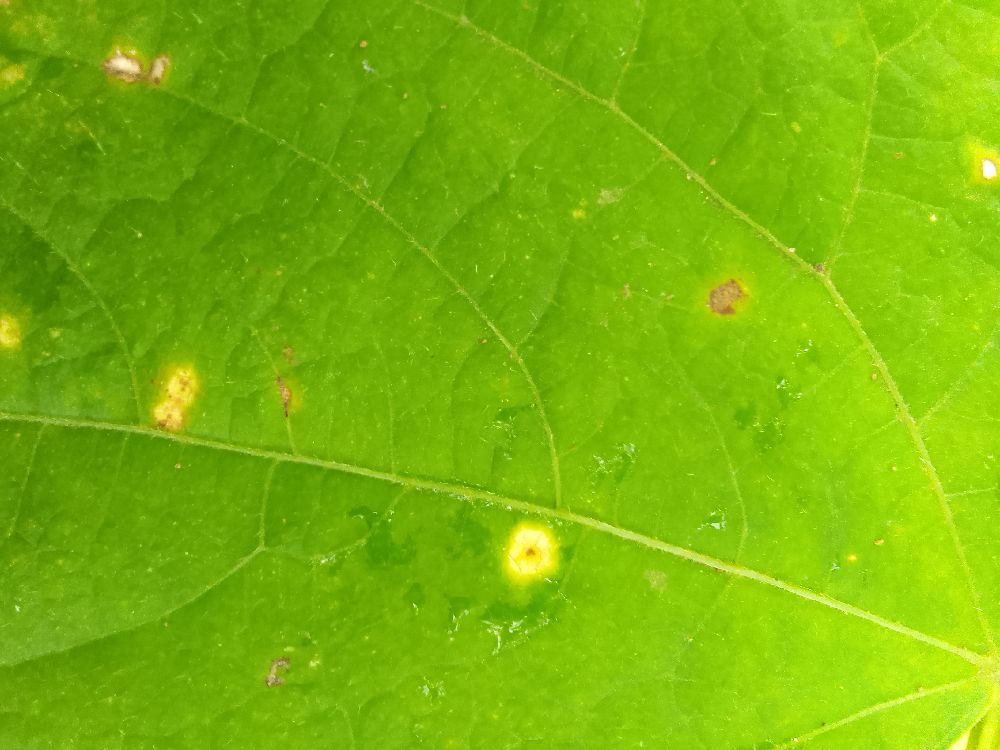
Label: rust